GenBank

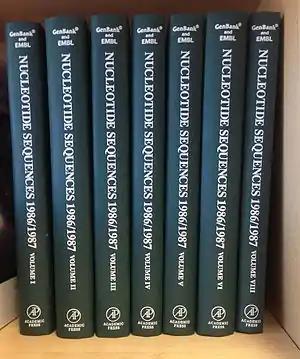
Genbank and EMBL: NucleotideSequences 1986/1987 Volumes I to VII.

. Bulk submissions of Expressed Sequence Tag (EST), Sequence-tagged site (STS), Genome Survey Sequence (GSS), and High-Throughput Genome Sequence (HTGS) data are most often submitted by large-scale sequencing centers. The GenBank direct submissions group also processes complete microbial genome sequences.